Senses Fail

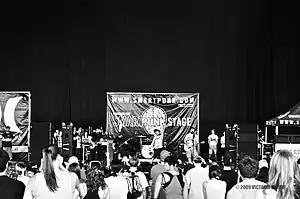
Senses Fail performing at Warped Tour in 2009

Senses Fail is an American post-hardcore band formed in Ridgewood, New Jersey, in 2001. Founded by vocalist Buddy Nielsen, drummer Dan Trapp, guitarists Garrett Zablocki and Dave Miller, and bassist James Gill (replaced by Mike Glita shortly after); the band has seen many lineup changes, with Nielsen being the only consistent member. The band has released eight studio albums, two EPs, and one live album.